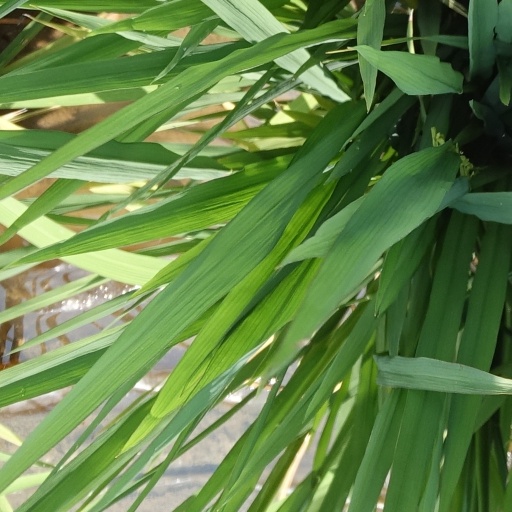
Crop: rice